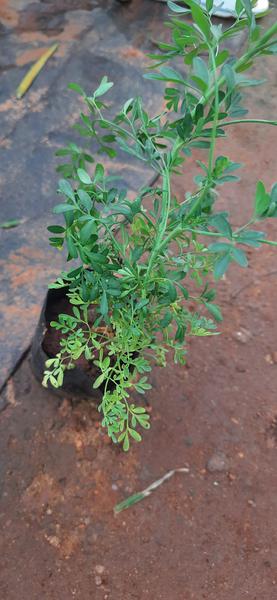
Plant: Nagadali